William Dean Whiting

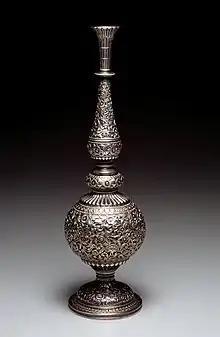
Silver Vase, Whiting Manufacturing Co., 1880, Dallas Museum of Art

Whiting died on November 26, 1891, in North Attleborough, Massachusetts, at 76. His son Frank M. Whiting was also a silversmith. The Whiting Manufacturing Company merged with the Gorham Manufacturing Company in 1924.